Holocene extinction

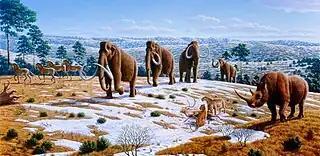
Many giant mammals such as woolly mammoths, woolly rhinoceroses, and cave lions inhabited the mammoth steppe during the Pleistocene.

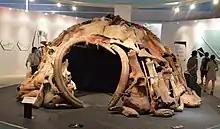
Reconstructed woolly mammoth bone hut, based on finds in Mezhyrich.

The decline of amphibian populations has also been identified as an indicator of environmental degradation. As well as habitat loss, introduced predators and pollution, Chytridiomycosis, a fungal infection accidentally spread by human travel, globalization, and the wildlife trade, has caused severe population drops of over 500 amphibian species, and perhaps 90 extinctions, including (among many others) the extinction of the golden toad in Costa Rica, the Gastric-brooding frog in Australia, the Rabb's Fringe-limbed Treefrog and the extinction of the Panamanian golden frog in the wild. Chytrid fungus has spread across Australia, New Zealand, Central America and Africa, including countries with high amphibian diversity such as cloud forests in Honduras and Madagascar. "Batrachochytrium salamandrivorans" is a similar infection currently threatening salamanders. Amphibians are now the most endangered vertebrate group, having existed for more than 300 million years through three other mass extinctions.